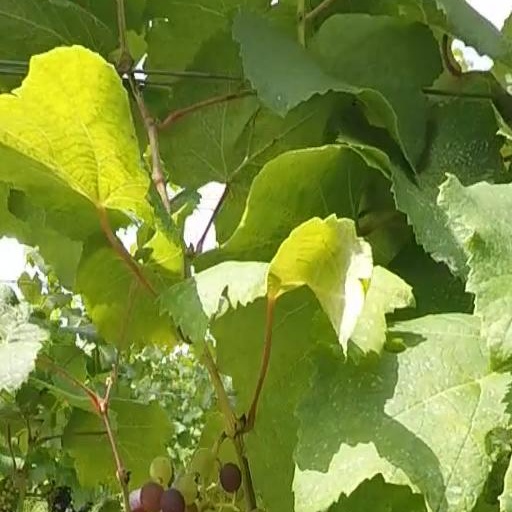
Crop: grape